Harry Houdini

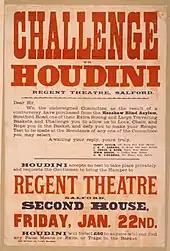
Poster promoting Houdini taking up the challenge of escaping an "extra strong and large traveling basket"

Between 1900 and 1920 he appeared in theatres all over Great Britain performing escape acts, illusions, card tricks and outdoor stunts, becoming one of the world's highest paid entertainers. He also toured the Netherlands, Germany, France, and Russia and became widely known as "The Handcuff King". In each city, Houdini challenged local police to restrain him with shackles and lock him in their jails. In many of these challenge escapes, he was first stripped nude and searched. In Moscow, he escaped from a Siberian prison transport van, claiming that, had he been unable to free himself, he would have had to travel to Siberia, where the only key was kept.